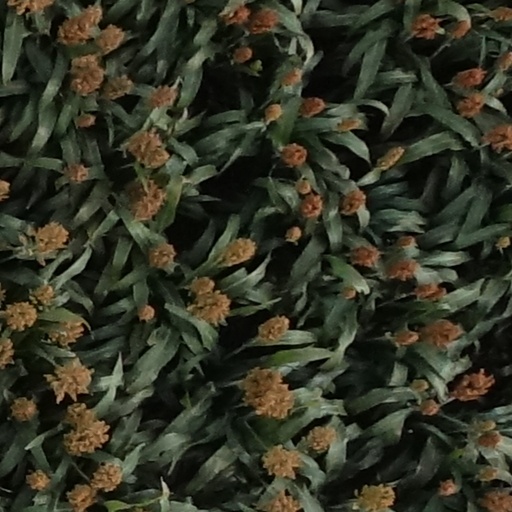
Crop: sorghum